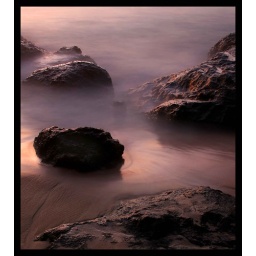
A long exposure of the ocean surging in and around a group of volcanic rocks in fiji